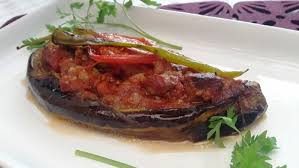
Yemek: karniyarik